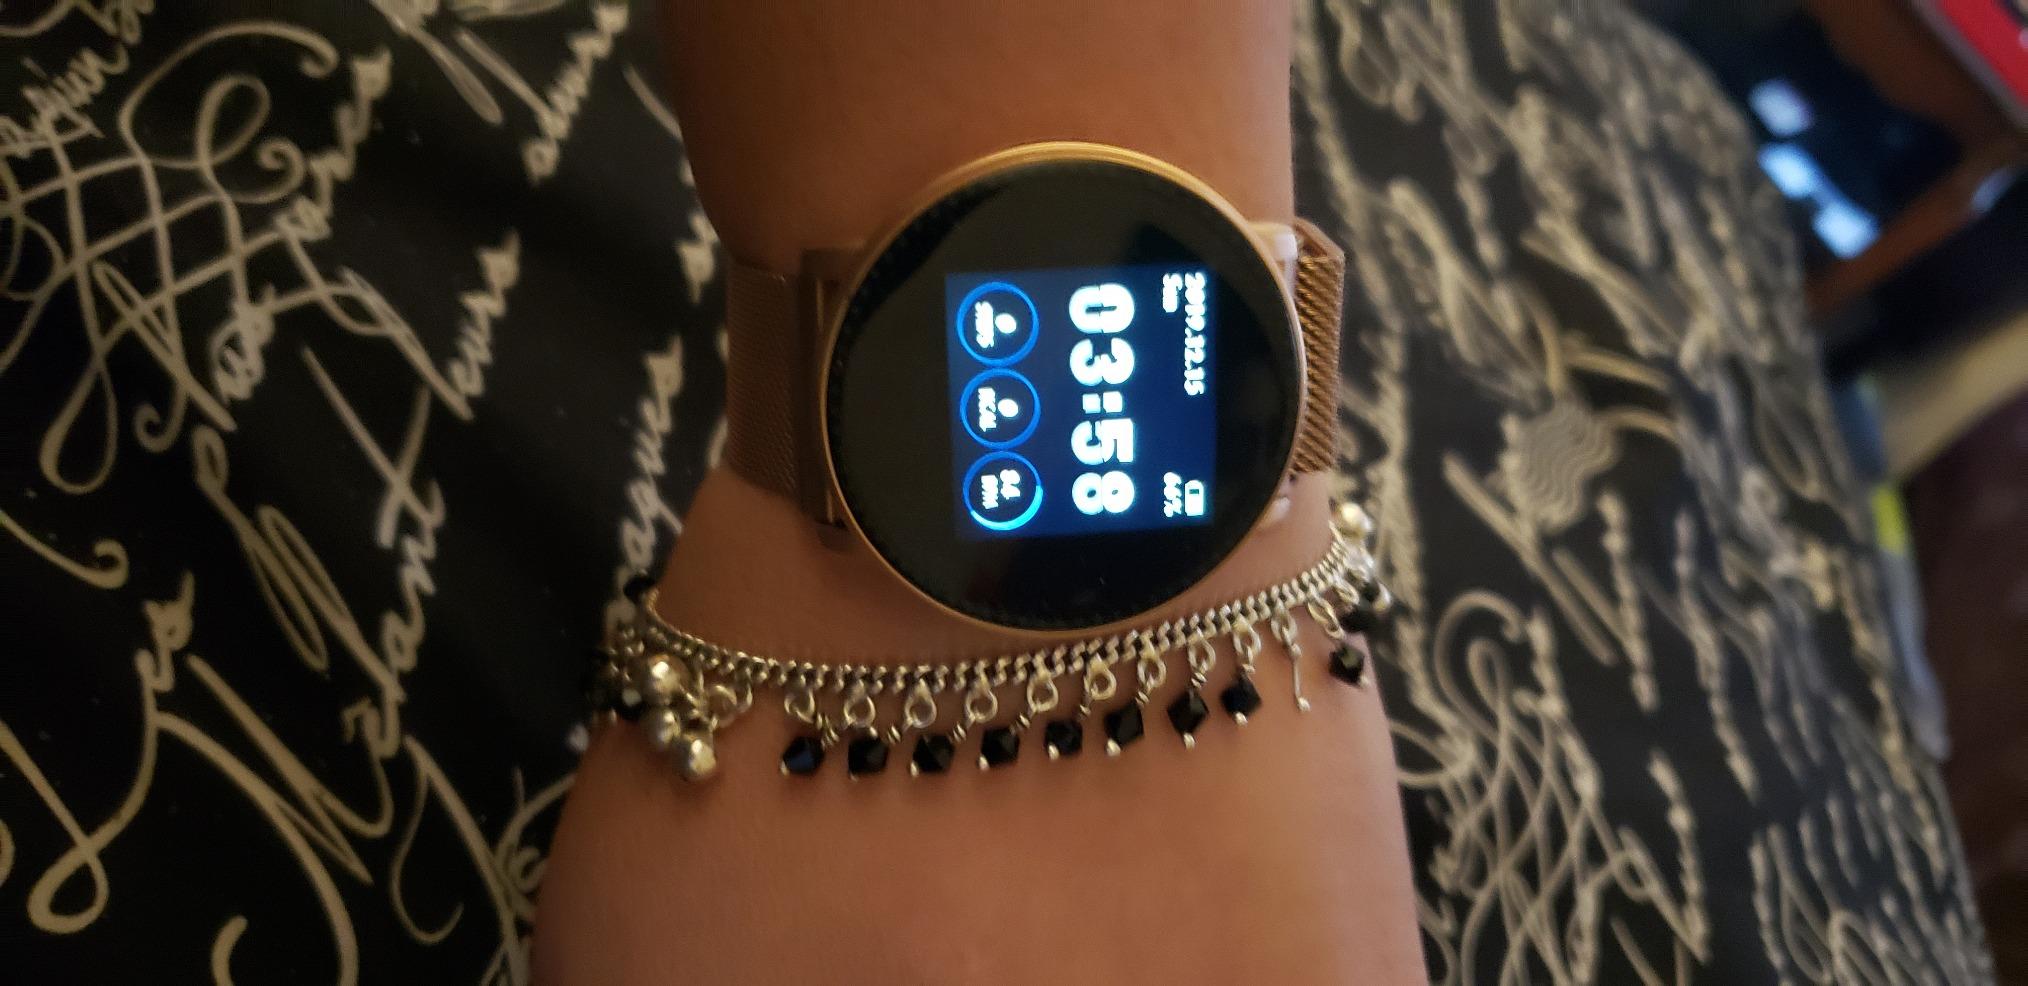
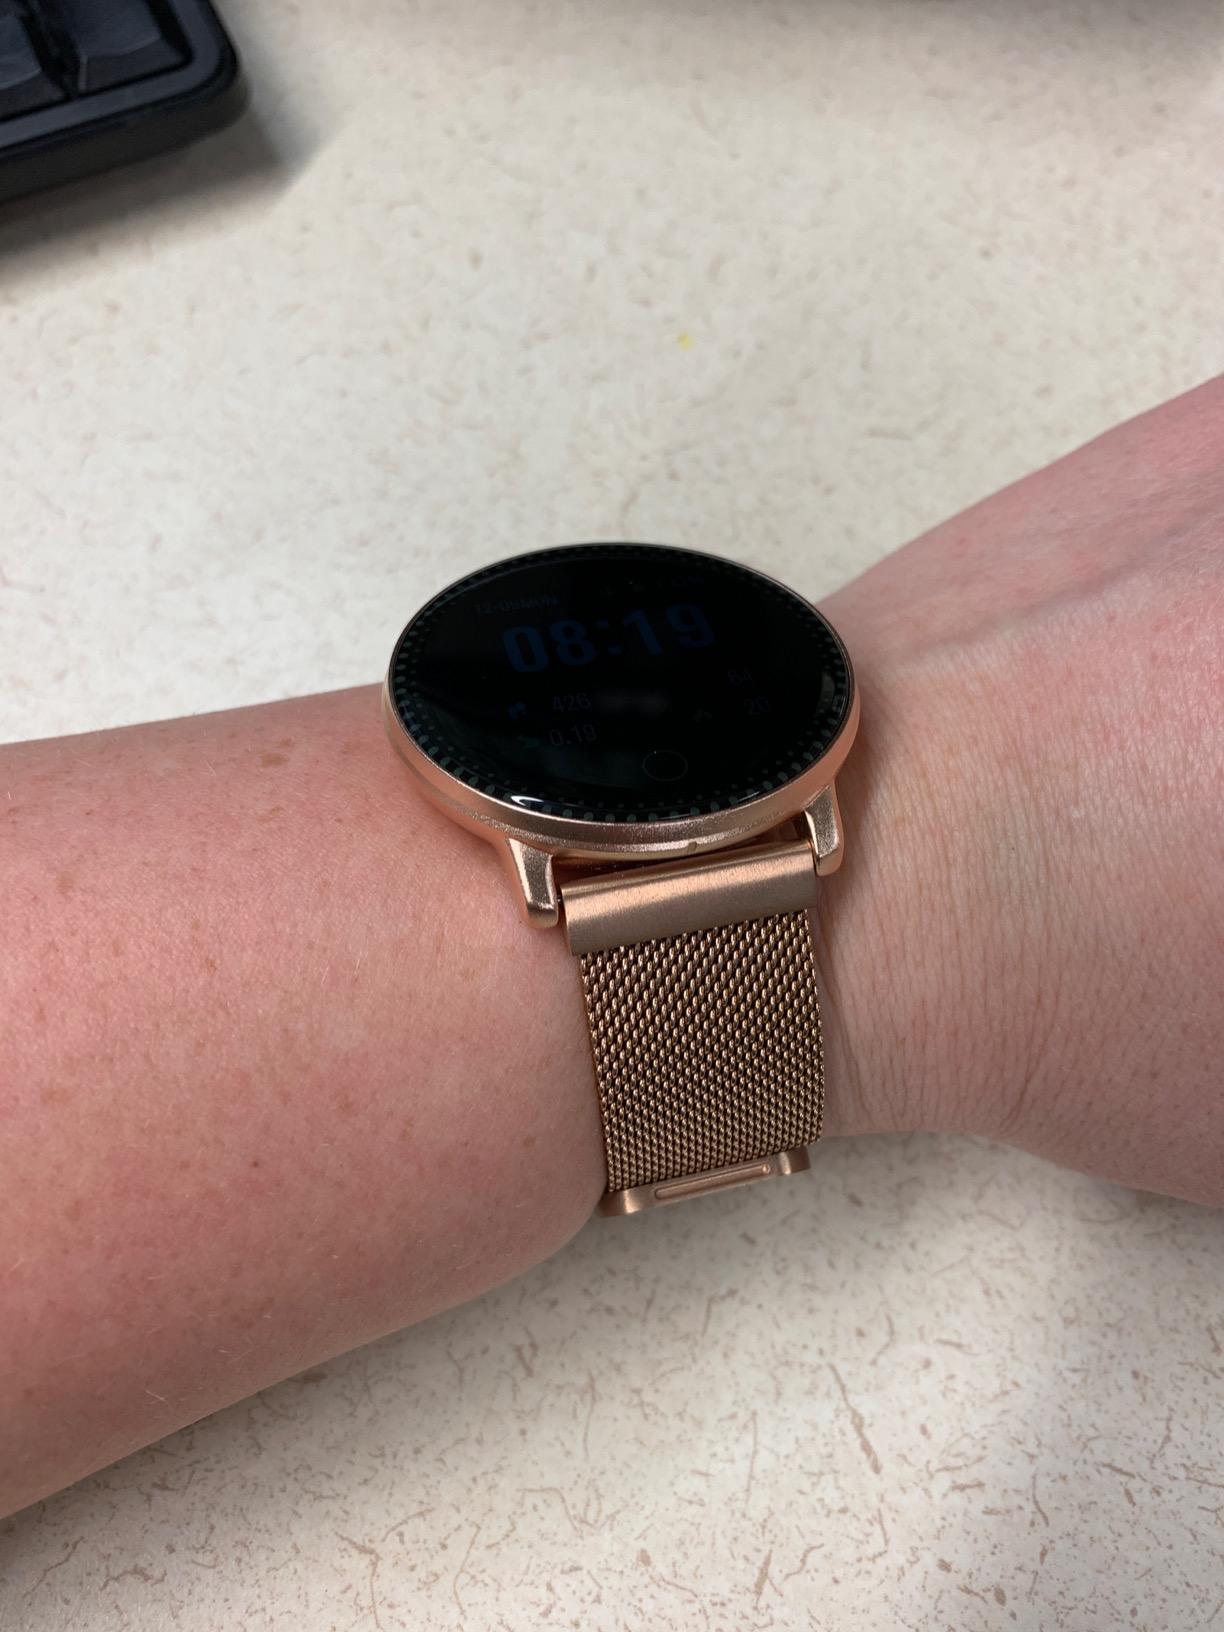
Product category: smartwatch
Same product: yes